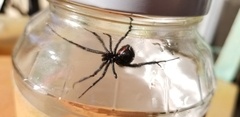
Species: Lactrodectus_hesperus